Henry Heras

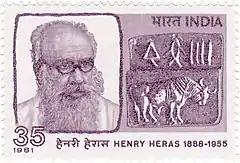
Heras and a Mohenjo-Daro tablet on a 1981 stamp of India

Enric Heras de Sicars, known by his anglicised name Henry Heras (11 September 1888, Barcelona, Spain – 14 December 1955, Bombay, India), was a Spanish-Indian Jesuit priest, archeologist and historian based in India.